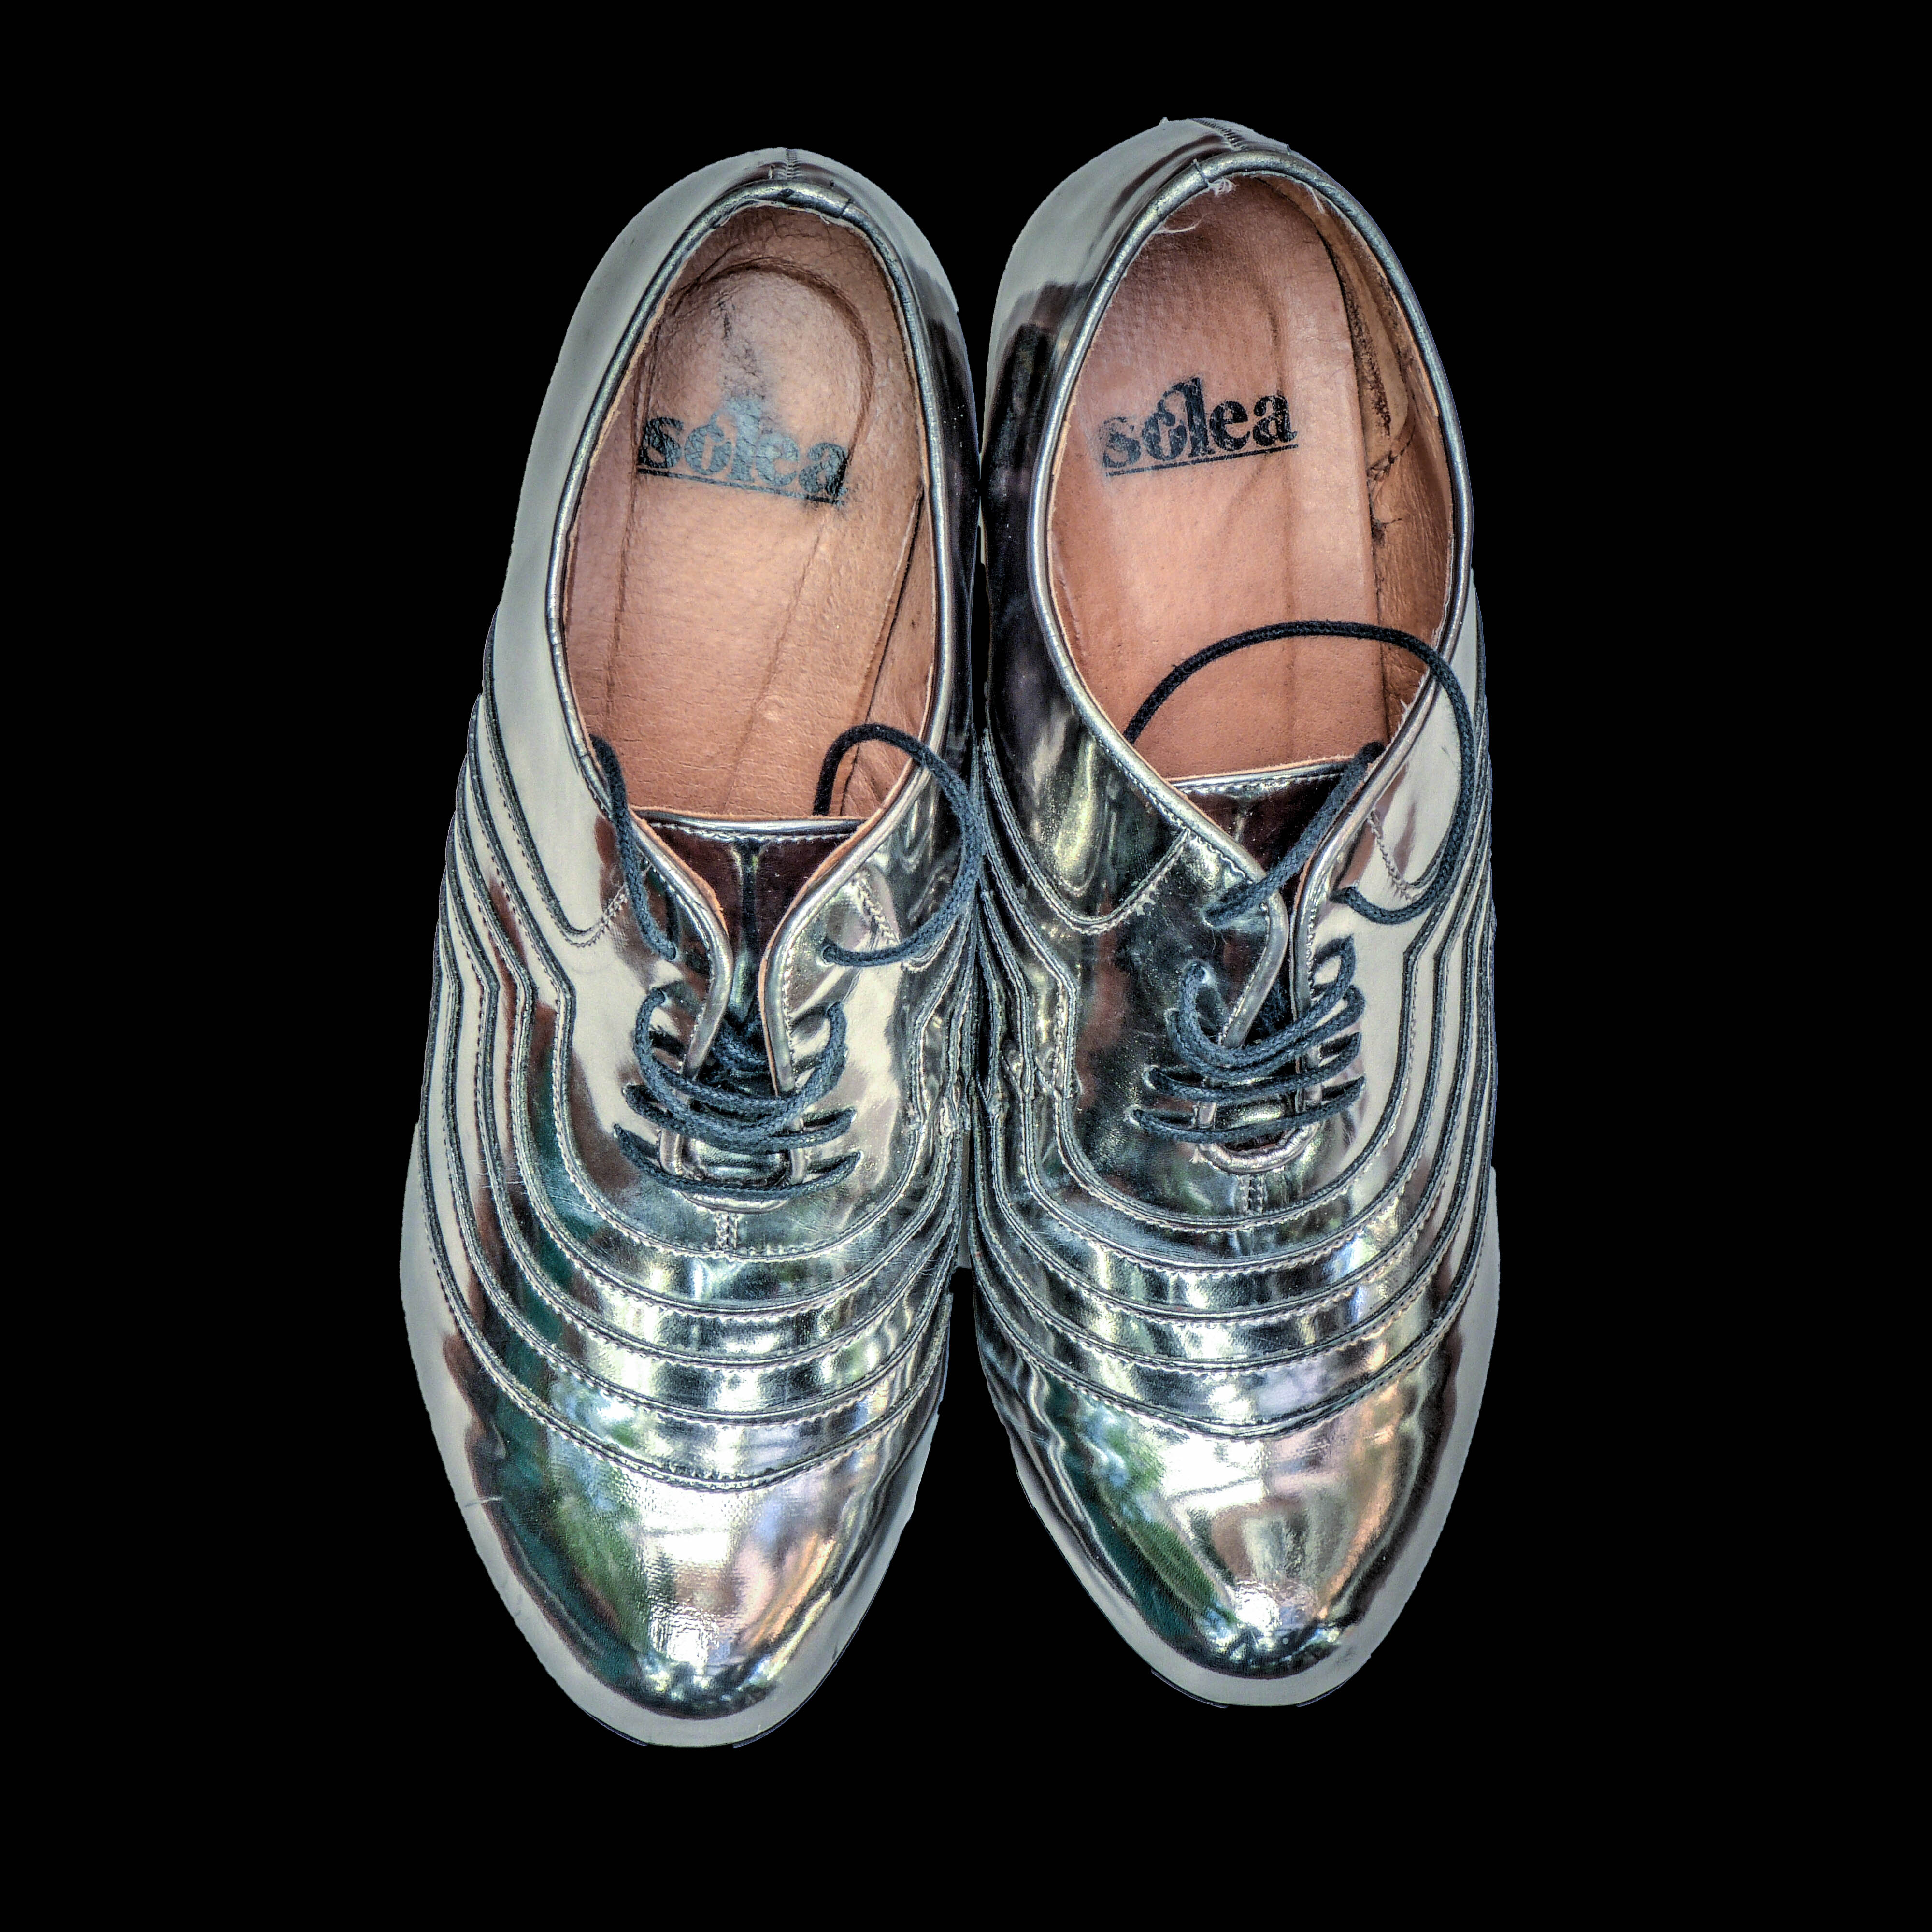
shoe, leg, ballet, human body, shoes, footwear, cyber, cyberman